Glasgow Corporation Tramways

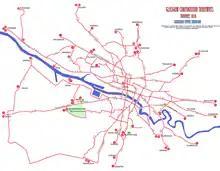
1938 Glasgow Corporation Tramways route map

Glasgow's first purpose-built electric trams were 20 bogie single deck vehicles with a central entrance, entering service in 1898. They were not successful and lasted only 8 years in service, however one (car no. 672) was converted to a mains testing car and was subsequently restored to its original condition for preservation in Glasgow's Riverside Museum.